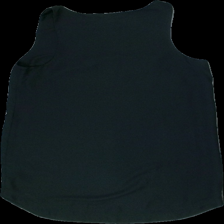
View: back
Type: Top
Category: Ladies
Brand: H&M
Colors: Black
Material: 100% Poly
Pattern: Other
Cut: Long
Size: L
Season: All
Price range: 50-100
Recommended usage: Reuse